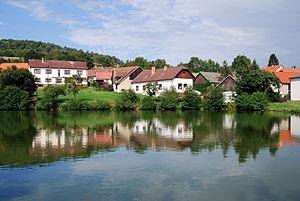
Vlksice est une commune rurale du district de Písek, dans la région de Bohême-du-Sud, en République tchèque. Sa population s'élevait à 154 habitants en 2017.